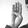
ASL letter: B